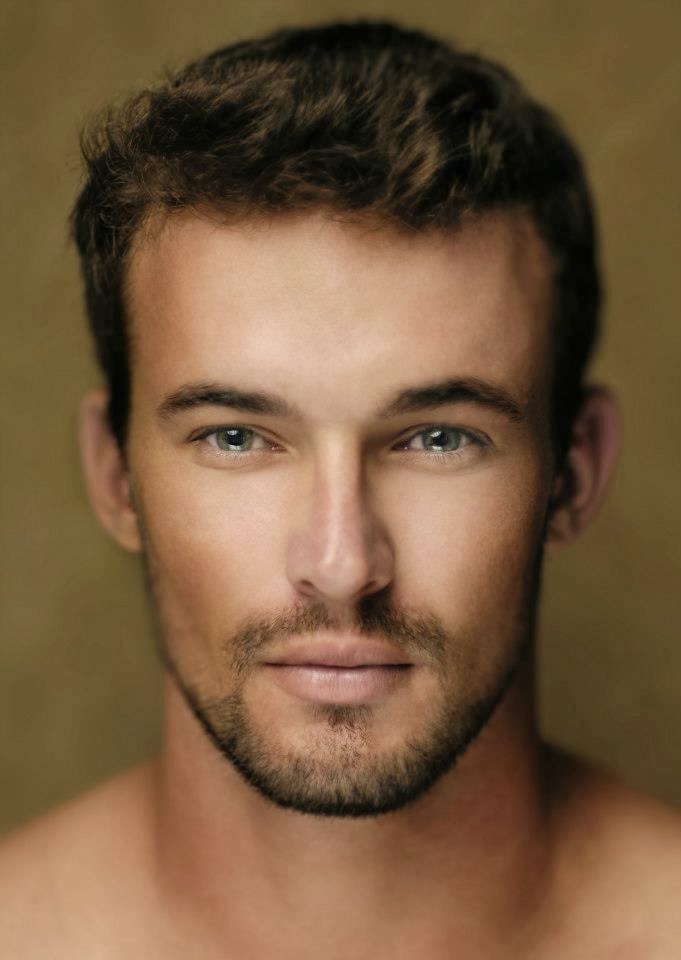
Label: Colored